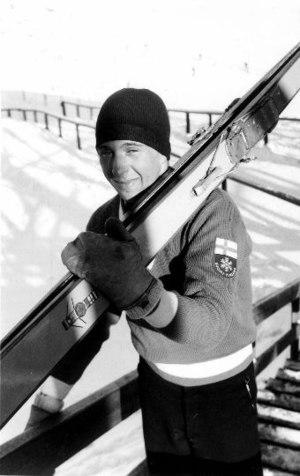
Ensio Hyytiä, né le 24 mars 1938 à Rovaniemi et mort le 24 mars 2019, est un ancien spécialiste finlandais du combiné nordique et du saut à ski.